Maritime history of Odisha

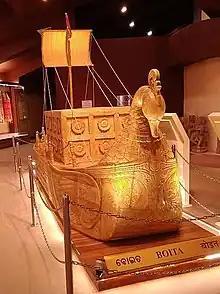
Model of a Boita at Konark ASI Museum

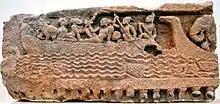
Sculptured frieze depicting two Boitas found near Brahmeswara Temple

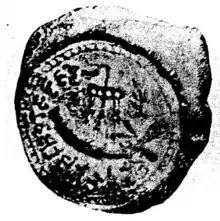
Terracotta seal depicting ship found in West Bengal, dated between 400 BCE and 100 BCE

Rules and regulations regarding construction of ships were recorded in the Sanskrit "Juktikalpataru" ("Yukti Kalpa Taru"). The "Madalapanji" records that king Bhoja built many ships with local wood. The recovery of many woodworking adzes and other artefacts from Chilika Lake shows that Golabai was a boat-building center.